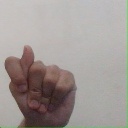
अक्षर: ट